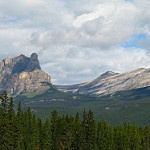
Label: mountain